Silvia Clemente

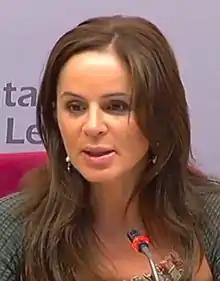
Silvia Clemente in 2013

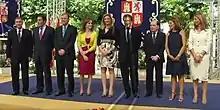

Silvia Clemente Municio (born 6 September 1967) is a Spanish politician and civil servant. She is a member of the People's Party of Castile and León, and was the minister for the environment of the Junta of Castile and León from 2001 to 2003. She was appointed director general in charge of environmental quality on August 5, 1999. She was president of the Junta of Castile and León, from 2015 to 2019. She changed her obligation when she was appointed culture and tourism advisor in 2003. She was exercises the obligation of advisor to agriculture and livestock between 2007 and 2015. She announced her resignation as a member of the People's Party.